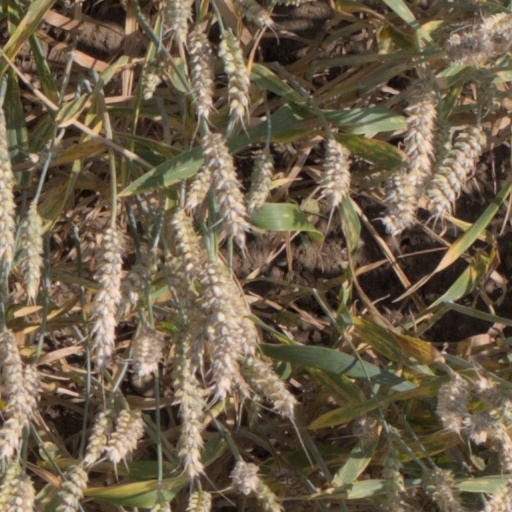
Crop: wheat